Sinbad of the Seven Seas

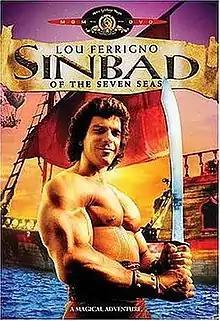
Theatrical poster

Sinbad of the Seven Seas is a 1989 Italian fantasy film produced and directed by Enzo G. Castellari from a story by Luigi Cozzi, revolving around the adventures of Sinbad the Sailor. Sinbad must recover five magical stones to free the city of Basra from the evil spell cast by a wizard, which his journey takes him to mysterious islands and he must battle magical creatures in order to save the world.